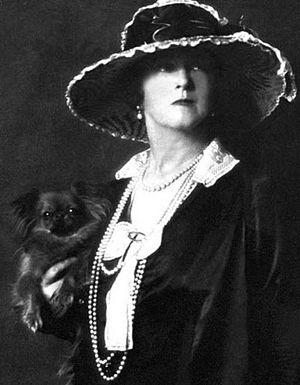
Sir Cosmo Edmund Duff Gordon, 5ᵉ baronnet, est un important propriétaire terrien britannique. Après des études à Eton, Duff-Gordon est devenu vice-champion olympique d'escrime. Avec son épouse Lucy, ils voyagent en avril 1912 à bord du Titanic.
À la suite du naufrage du Titanic le 15 avril 1912, deux commissions d'enquête sont organisées pour tenter de déterminer les causes de ce drame qui avait entraîné la mort de 1 500 personnes, afin d'éviter qu'un tel événement se reproduise. La première commission, menée par le Sénat des États-Unis sous la houlette de William Alden Smith, se déroule du 19 avril au 25 mai 1912. La seconde, menée pour le Tribunal des naufrages britannique par Lord Mersey, s'étend pour sa part du 2 mai au 3 juillet de la même année. Nombre de personnes sont interrogées : passagers et membres d'équipage survivants, capitaines de navires voisins des lieux du drame, officiels de la compagnie et marins expérimentés.
Lucy Christina Duff Gordon née Lucy Christina Suntherland est une créatrice de mode et noble britannique. Elle commence sa carrière pour subvenir à ses besoins à la suite d'un premier mariage malheureux et d'un divorce. Dans le milieu de la mode, elle prend le nom de Lucile et se forge rapidement une réputation internationale.